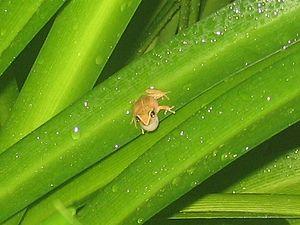
Eleutherodactylus brittoni est une espèce d'amphibiens de la famille des Eleutherodactylidae.